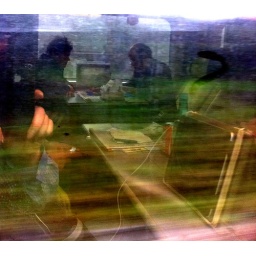
reflection in a train window on the road to Vannes